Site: brandenburg
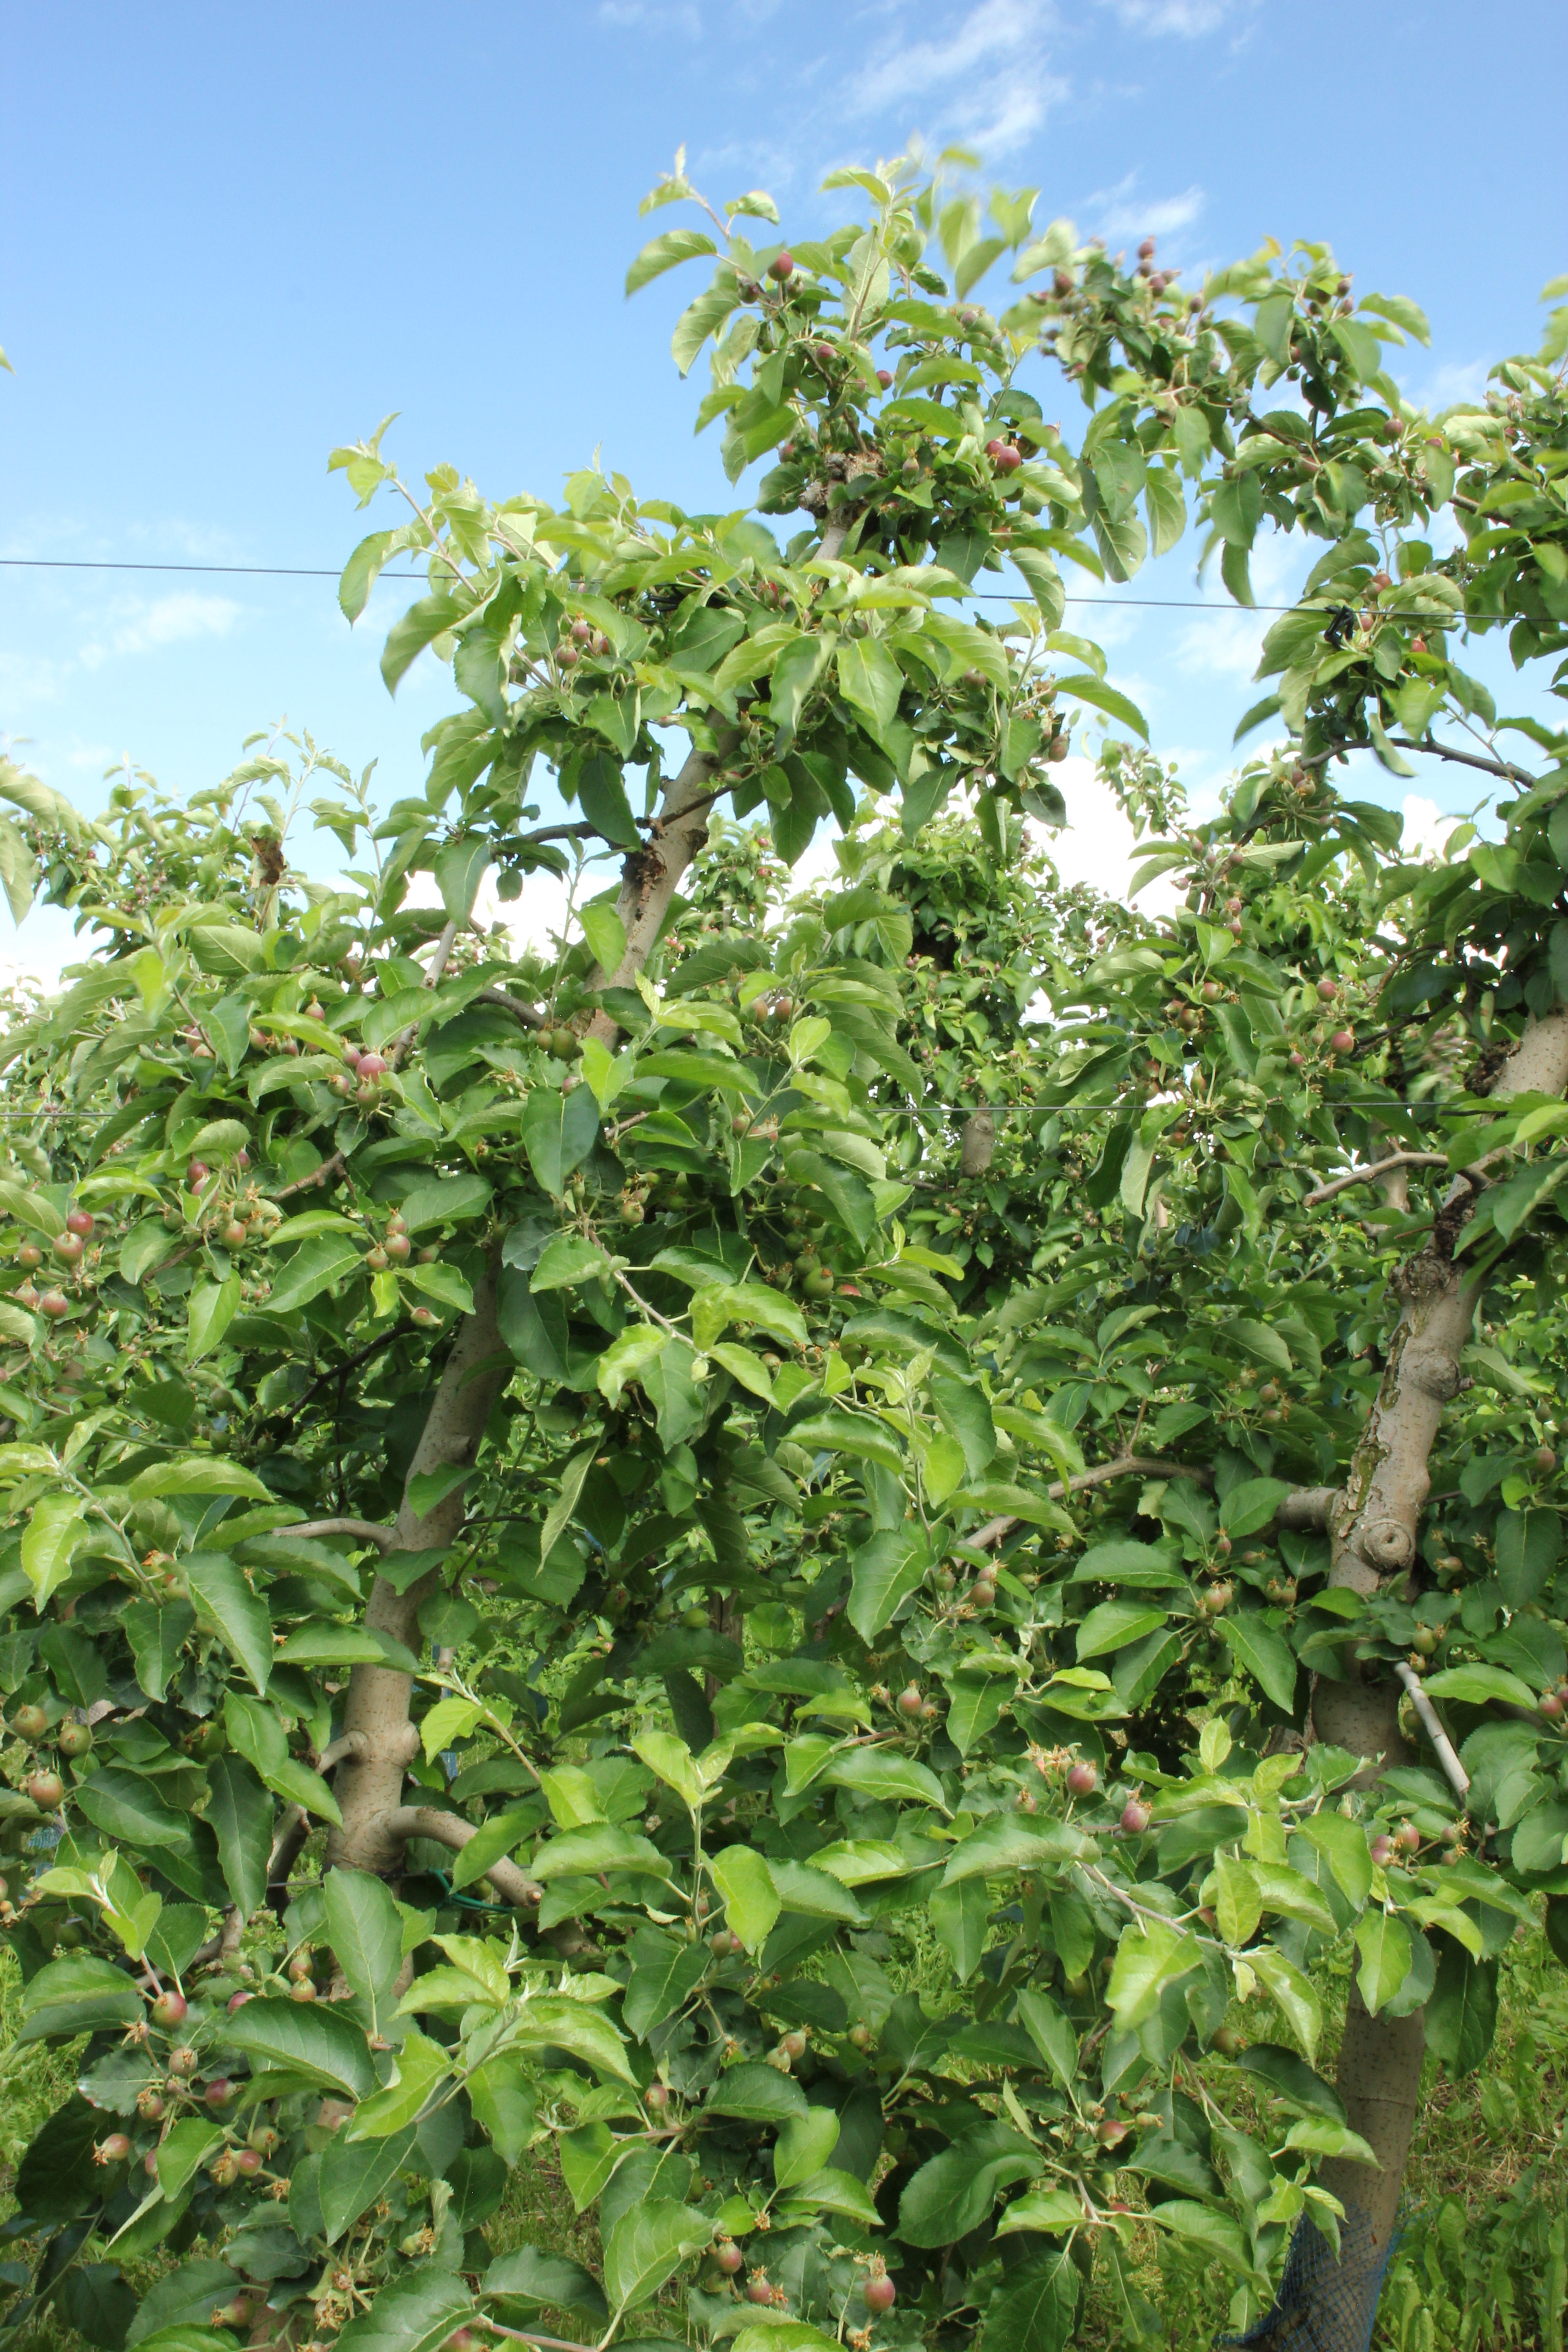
Growth stage (BBCH 72): Development of fruit